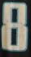
Number: 8